Edwards Davis

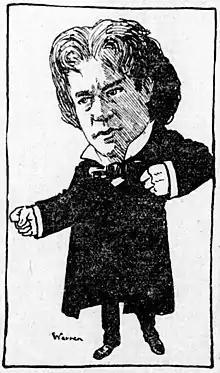
Davis became a popular, sensational orator

He began his ministry with short pastorates in Sullivan and Mattoon, Illinois, before returning to California, where he was pastor at Oakland's Central Christian Church for four years. He gained a reputation as an orator and lecturer, and was known as the "poet-preacher" and the "Talmage of the West". In less than two years membership in his congregation tripled and audiences swelled to see the minister dubbed by the "New York Tribune": "actor-preacher, a word-painter, a patron of the waltz... and the most popular preacher in the city." He enacted scenes from "Richard III" in sermon to an audience of fifteen hundred people, and on another occasion sought to illustrate the innocence of dancing by giving representations of the waltz. He added footlights to his pulpit. A writer for the San Francisco "Town Talk" recalled: "as a clergyman Edwards Davis was skilled in the arts of advertising. He was always doing something to attract attention to himself. He rode a wheel before bicycling became common, he wore a claw-hammer in the pulpit, he waltzed for his congregation." He was an admirer of Irish author Oscar Wilde, and often billed himself as "the American Oscar Wilde" (a moniker originated by newspapers), but dropped the nickname after Wilde's arrest for gross indecency. He defended agnostic orator Robert G. Ingersoll. He offered to officiate a wedding in a lion cage at San Francisco's Chutes amusement park. The "Oregonian" wrote: "Davis' preaching ever bordered on the spectacular. His enemies said he did more harm to the church than good; his friends said he was one of the mainstays of the denomination".